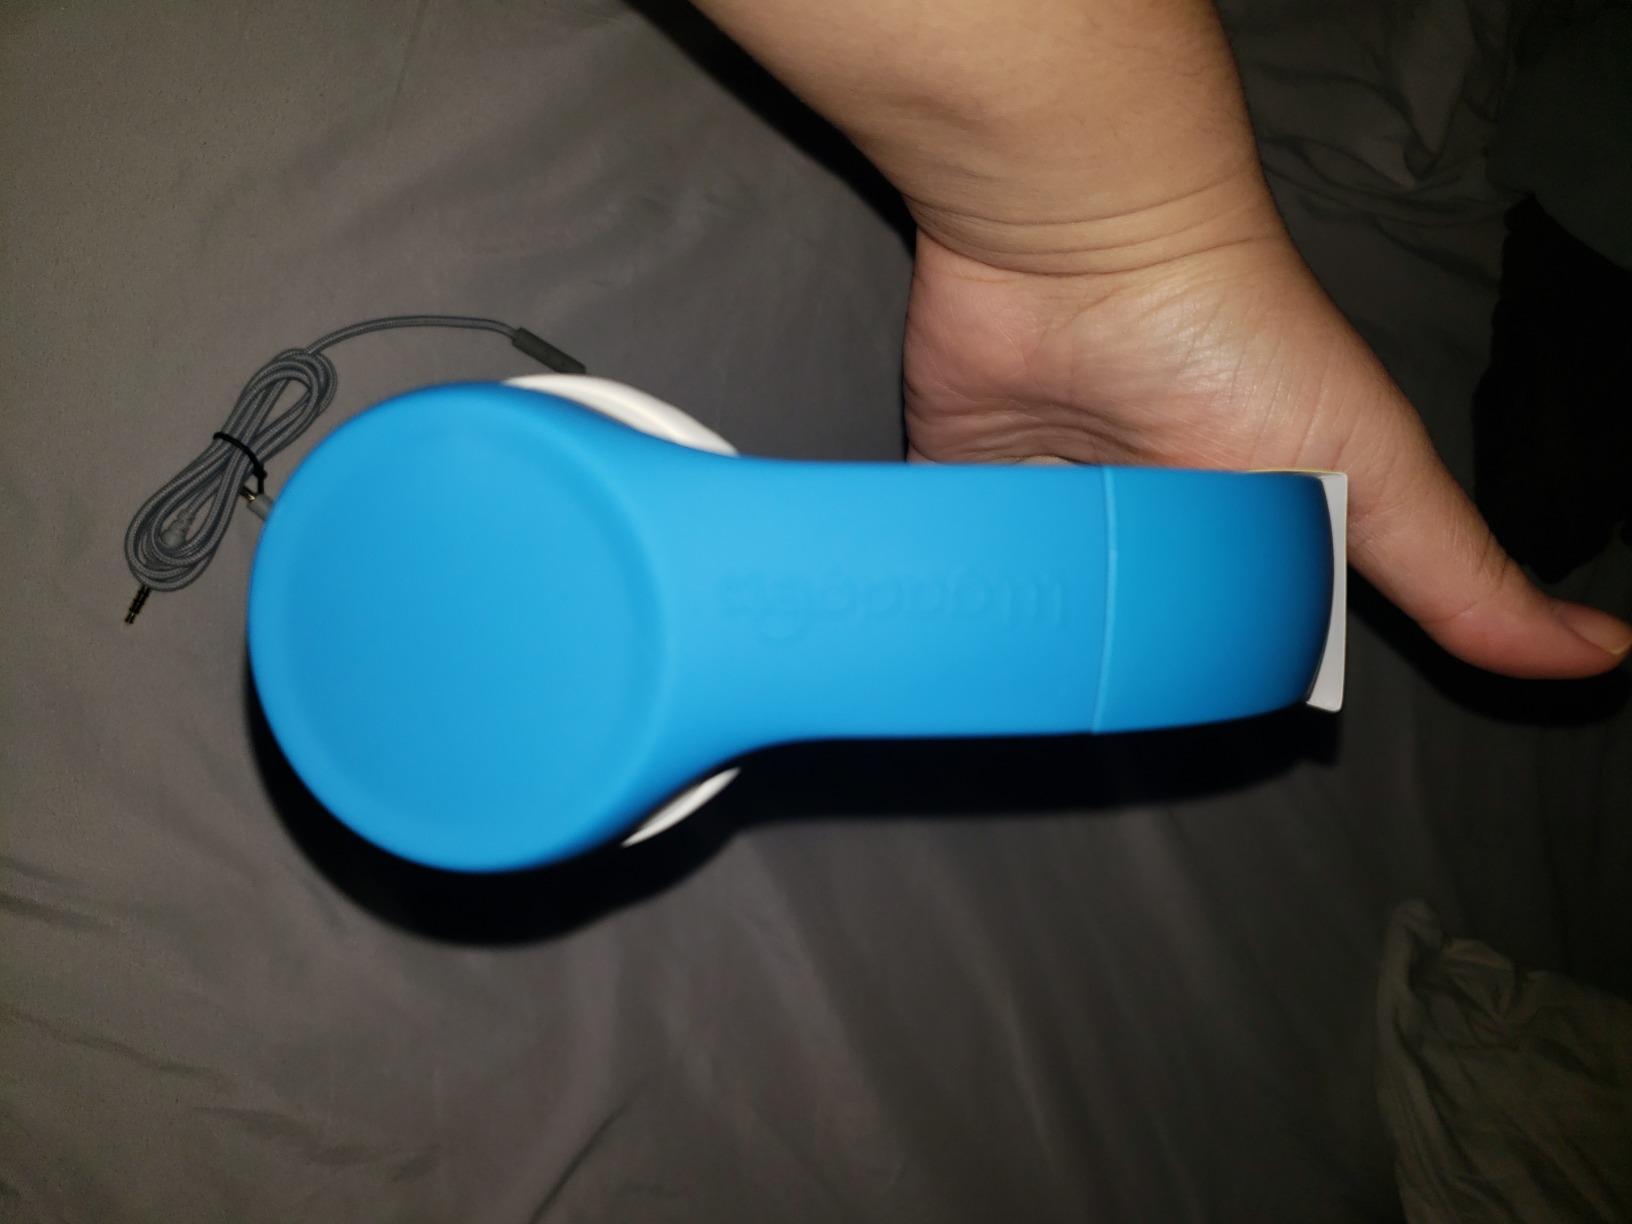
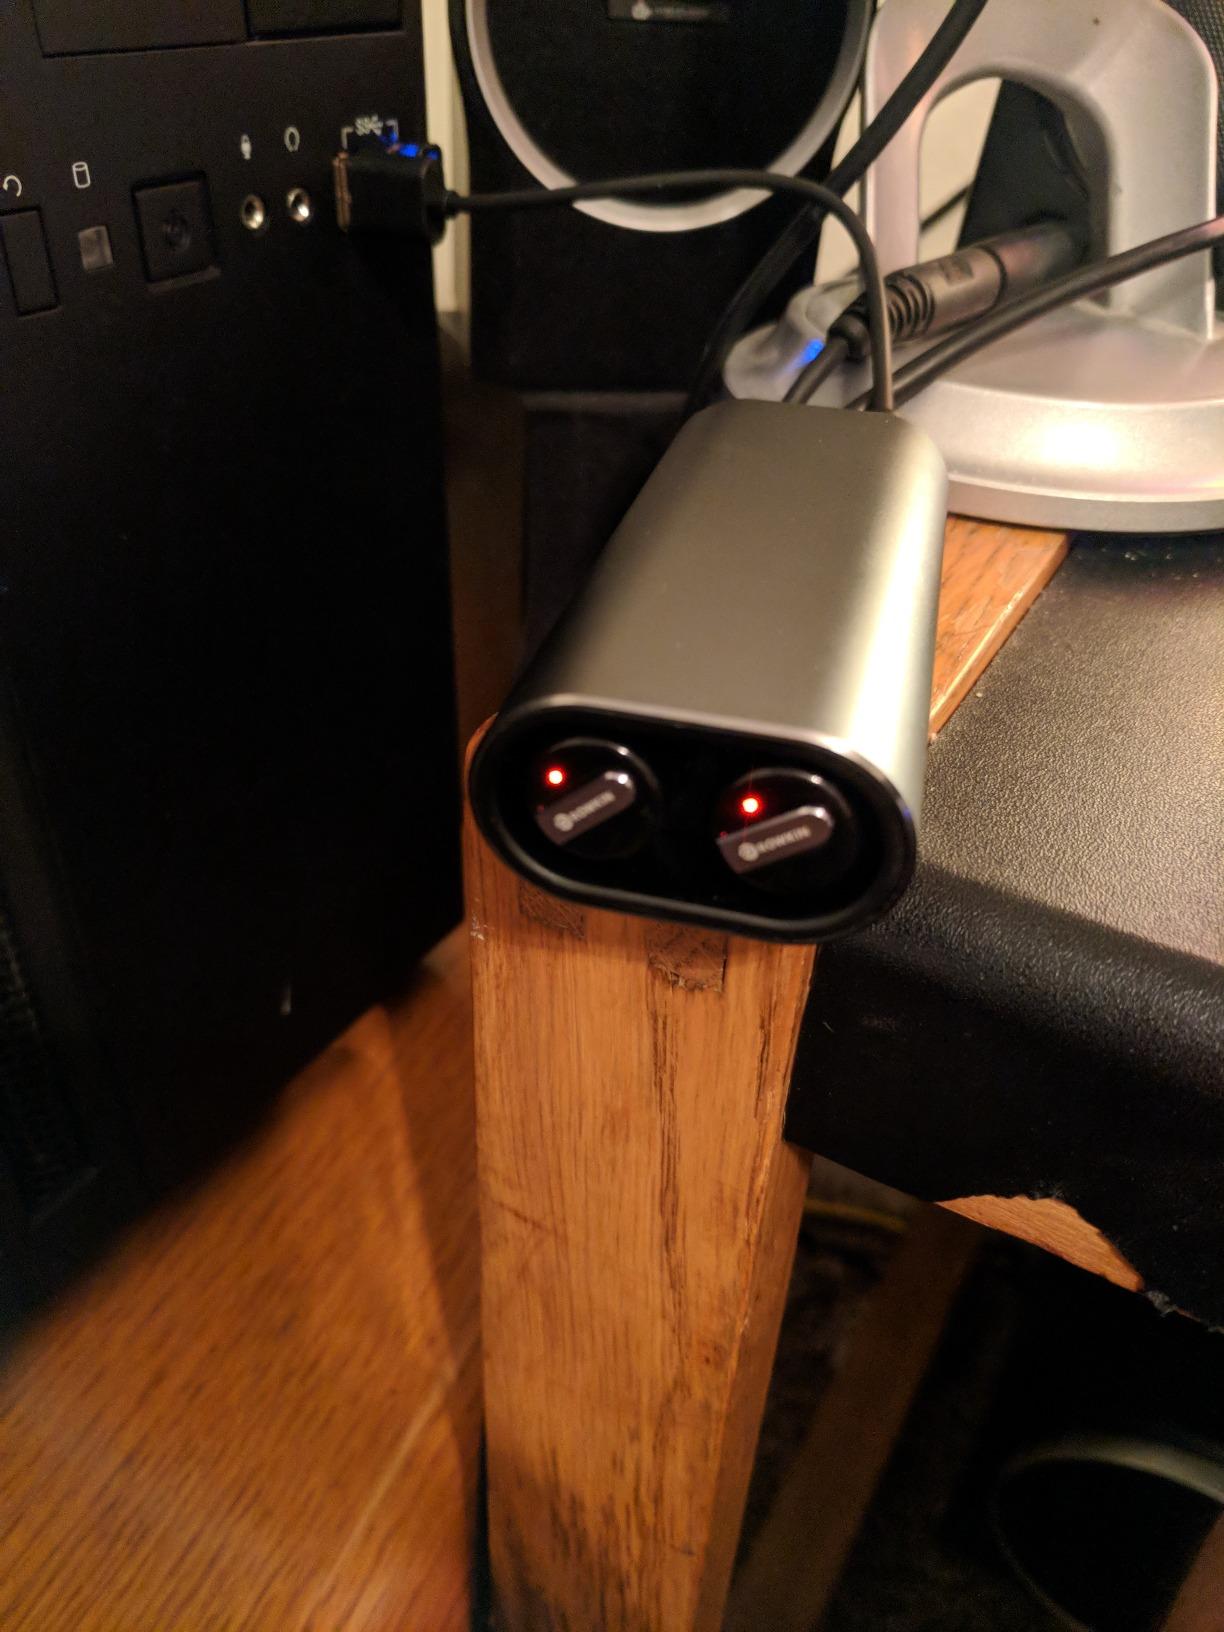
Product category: headphones
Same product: no